Sky position (RA, Dec in degrees): 213.329, 1.664
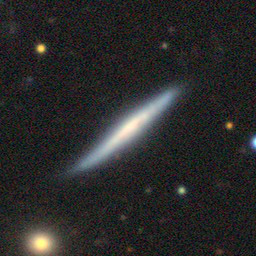
Galaxy morphology: Edge-on Galaxies without Bulge